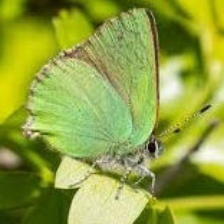
Species: GREEN HAIRSTREAK
Butterfly family (ImageNet category): lycaenid_butterfly